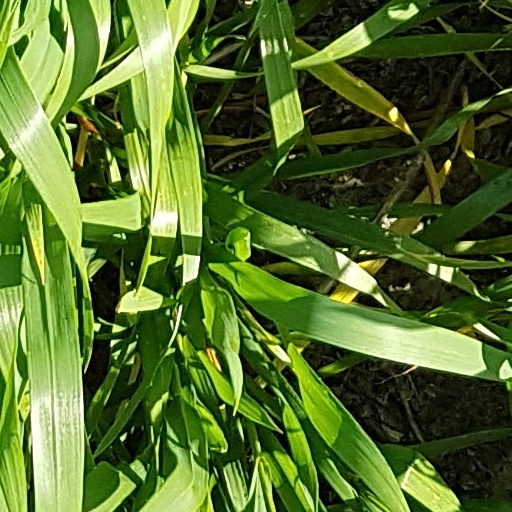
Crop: wheat